Hydroxyprogesterone caproate

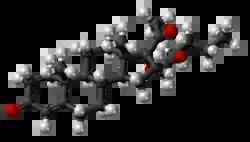

Hydroxyprogesterone caproate, sold under the brand name Delalutin among others, is a medication used to reduce the risk of preterm birth in women pregnant with one baby who have a history of spontaneous preterm birth. In March 2023, the manufacturer, Covis Pharma, agreed to withdraw the drug from the US market. The approval of this drug substance was withdrawn by the US Food and Drug Administration (FDA) in April 2023. In May 2024, the Pharmacovigilance Risk Assessment Committee of the European Medicines Agency recommended suspending the marketing authorizations of medications containing 17-hydroxyprogesterone caproate in the European Union.